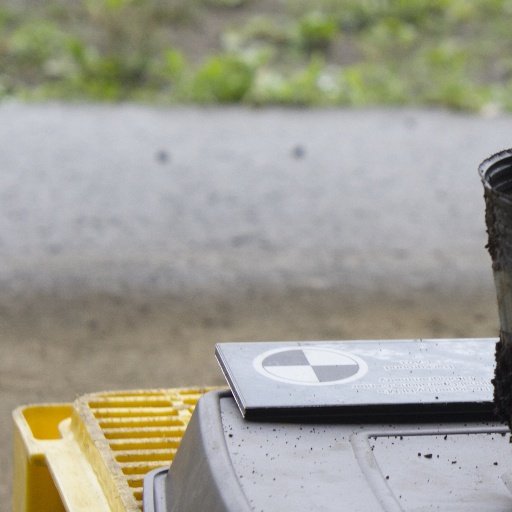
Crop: soybean